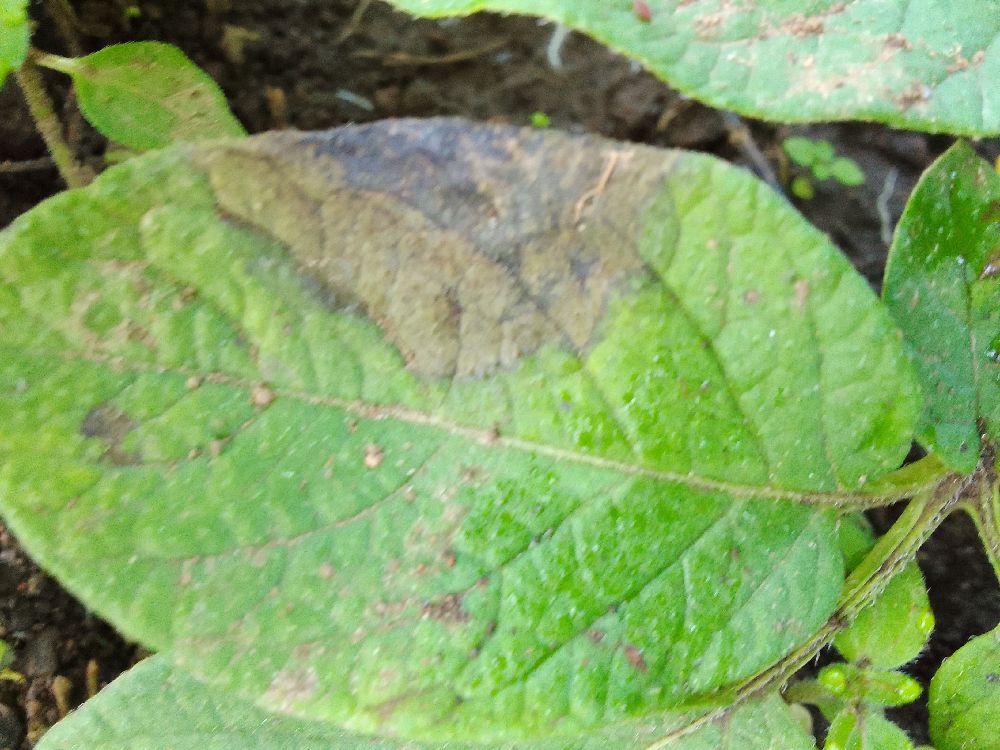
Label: Late blight